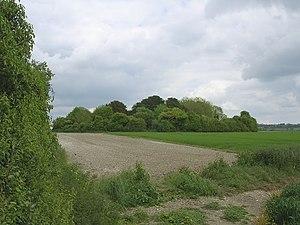
Rockbourne est un village situé dans le district de New Forest, dans le comté du Hampshire, en Angleterre.